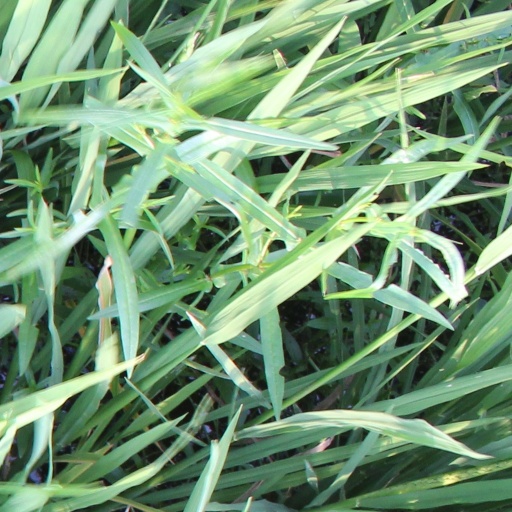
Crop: rice